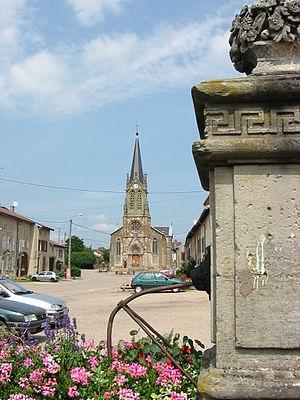
Magnières est une commune française située dans le département de Meurthe-et-Moselle en région Grand Est.